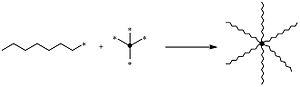
Un polymère en étoile est un polymère ramifié globulaire présentant un seul point de ramification d’où émanent plusieurs chaînes linéaires. Ces branches sont sans ramification secondaire. Les polymères en étoile sont obtenues à partir de monomères de type AB. Un polymère en étoile présentant n chaînes linéaires liées au point de ramification est appelé polymère en étoile à n branches, par exemple : polymère en étoile à cinq branches.